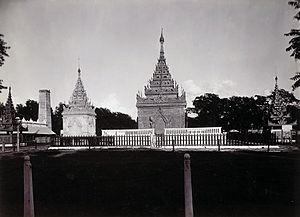
Mindon Min, fut le dixième et avant-dernier roi de Birmanie, du 18 février 1853 à sa mort. Il fut l'un des plus populaires et respectés de son peuple. Sous le règne de son demi-frère Pagan Min, la Seconde Guerre anglo-birmane s'était conclue en 1852 par l'annexion de la Basse-Birmanie par le Royaume-Uni. Mindon et son jeune frère le prince royal Kanaung renversèrent Pagan Min et conclurent la paix. Mindon passa la plus grande partie de son règne à défendre la Haute-Birmanie contre les menées britanniques et à essayer de moderniser son royaume.